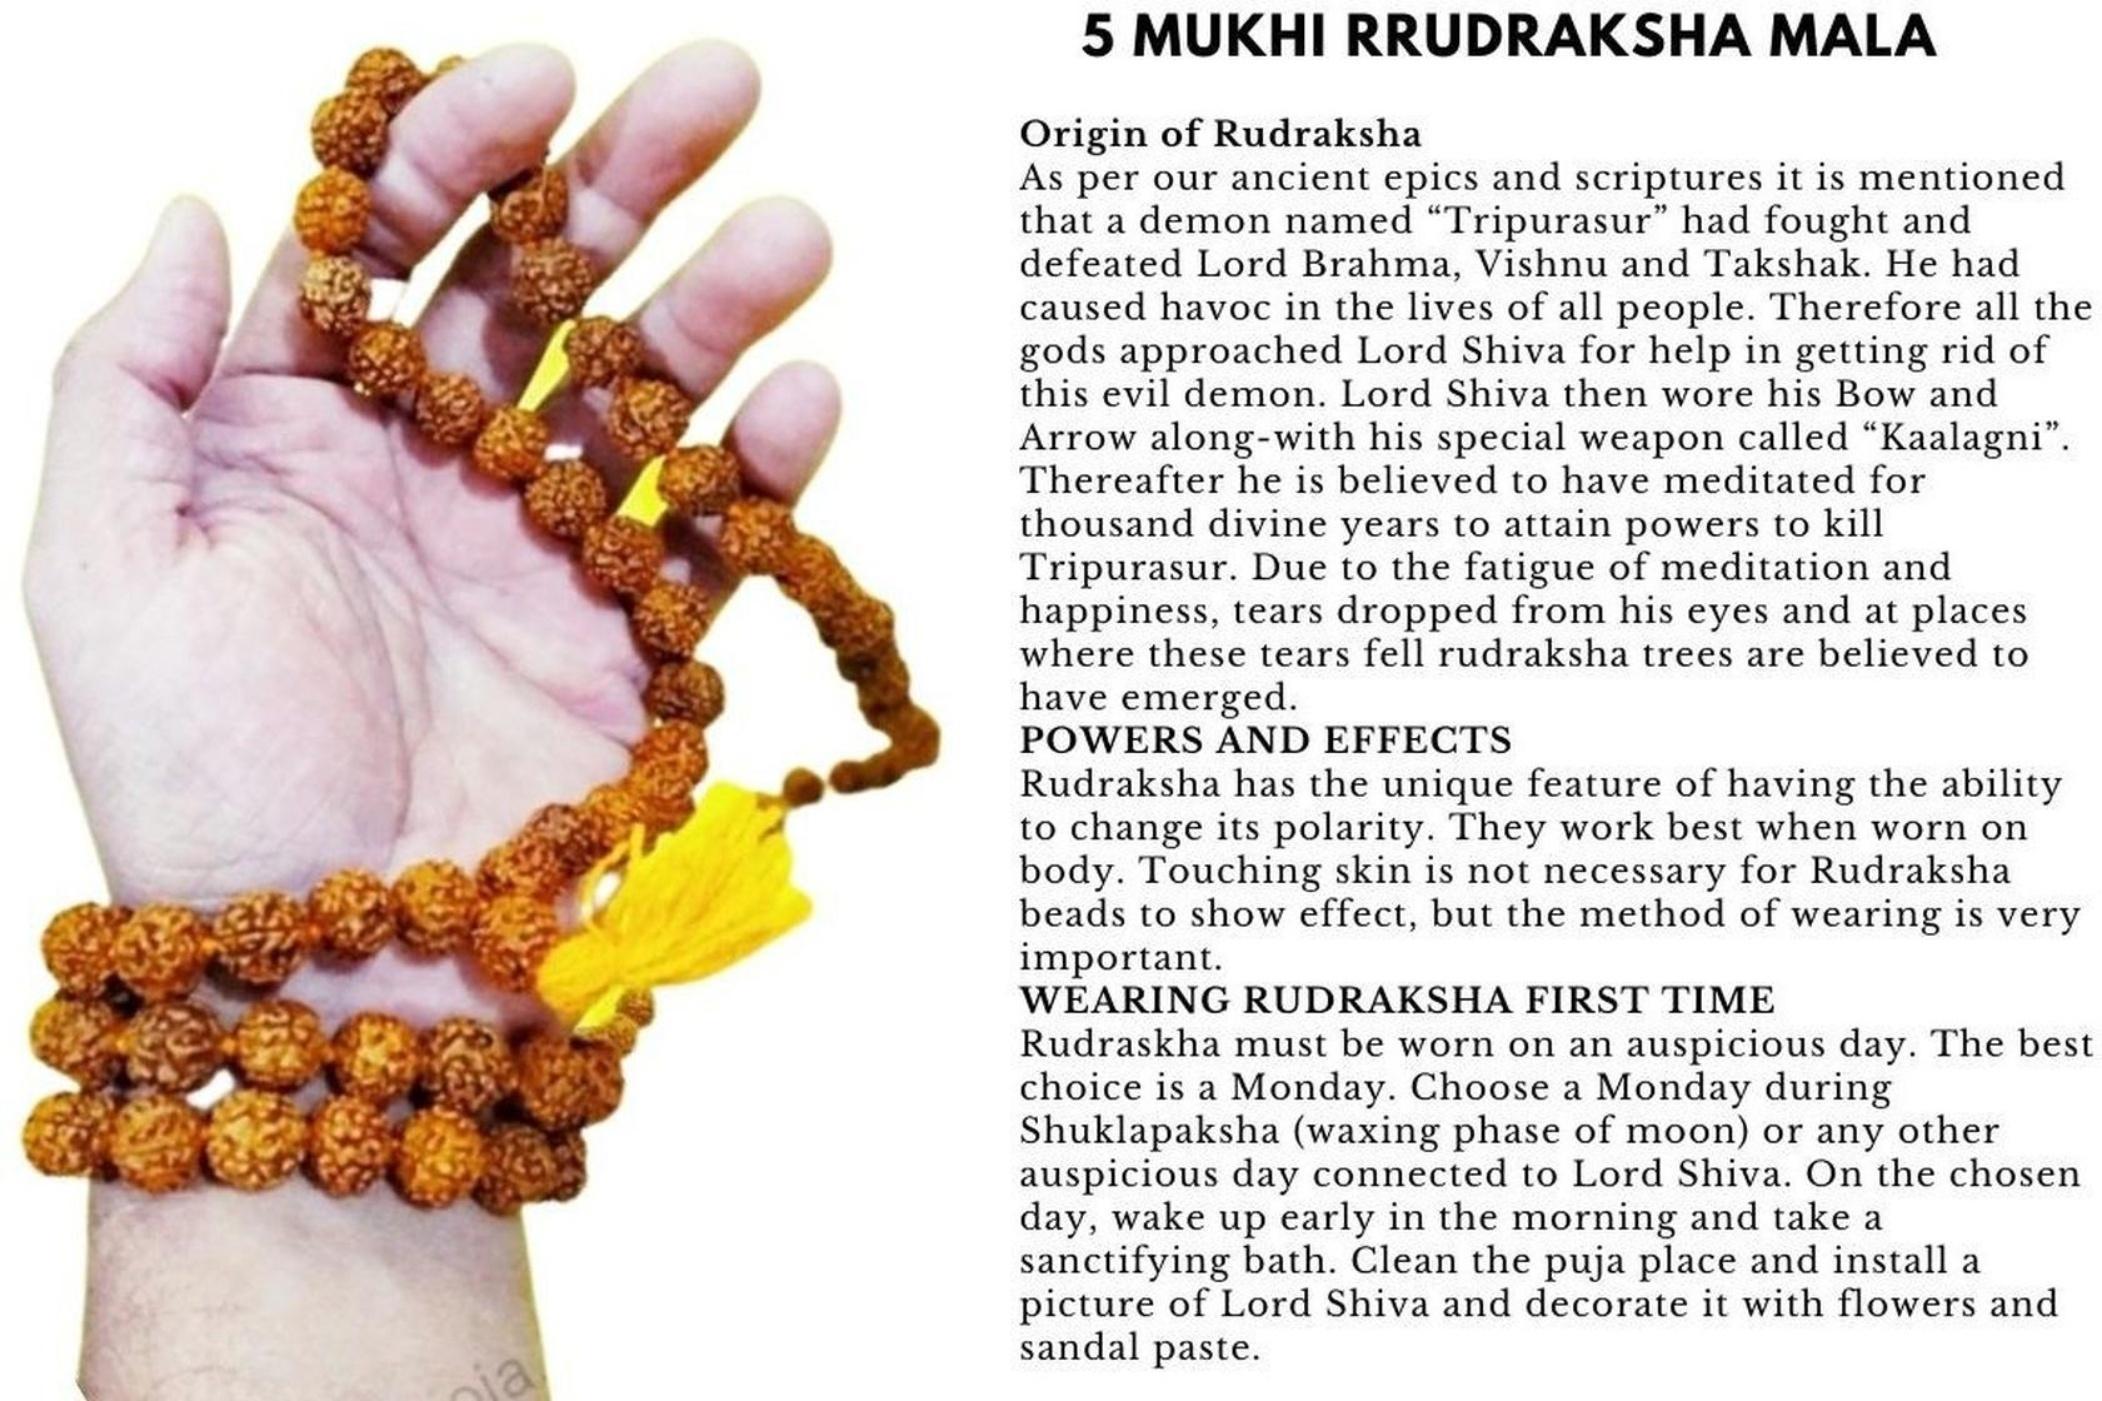
Chopra Gems Wood Original Panchmukhi Rudraksha Japa Puja Mala Brown
Type: Necklaces & Pendants
Brand: Chopra Gems & Jewellery
Price: Rs. 499
Chopra Gems
Features: Original panchmukhi rudraksha japa puja mala,Color - brown,Collection - ethnic
Included: Original Panchmukhi Rudraksha Japa Puja Mala